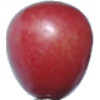
Label: Cherry 2